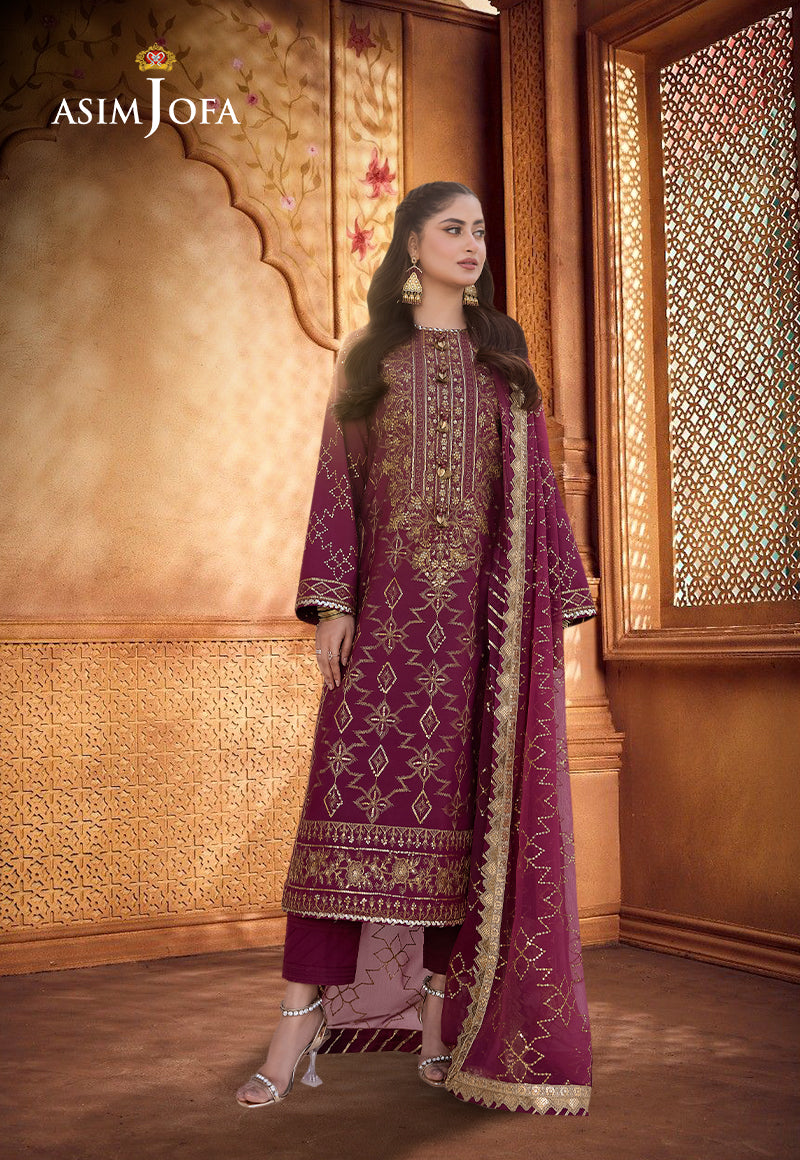
purple embroidered salwar suit